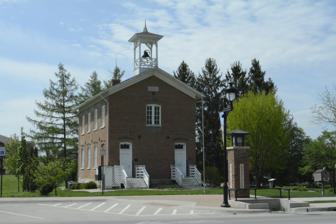
Building: Coralville Public School
Country: United States of America
Year built: 1876
United States historic place Coralville Public School U.S. National Register of Historic Places Show map of Iowa Show map of the United States Location 402-404 5th St., Coralville, Iowa Coordinates 41°40′25.2″N 91°34′13.2″W / 41.673667°N 91.570333°W / 41.673667; -91.570333 Area less than one acre Built 1876 NRHP reference No. 74000789 Added to NRHP January 11, 1974 Coralville Public School , also known as the Fifth Street School , is a historic building located in Coralville, Iowa , United States.  This two-story brick structure replaced Coralville's first school building, which was destroyed in a fire.  It housed grades one through eight from 1876 to 1949, and it was the town's only school building during that time. It was closed two years later when Coralville schools became a part of the Iowa City Community School District .  After its use as a school it has housed a teen center and then for the storage of school equipment.  It has subsequently been converted into a museum. It was listed on the National Register of Historic Places in 1974. The former school now sits across the street from the historic Coralville Union Ecclesiastical Church and Town Hall (c. 1885), which was moved there in 2014.  Both buildings flank the entrance to a mixed use development known as Old Town. There are three cast-iron star clamps in a triangular pattern on the main facade , and three on each side of the structure.  Their placement on the building is as much decorative as they are structural. References